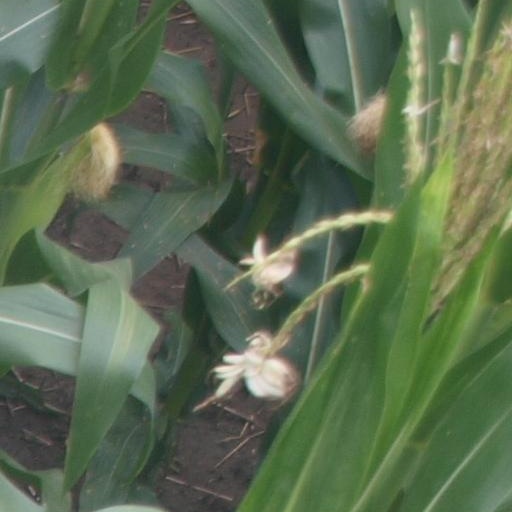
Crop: maize; corn